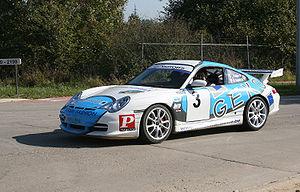
Patrick Snijers, dit De Lange, est un pilote belge de rallye, né le 29 janvier 1958 à Alken, toujours en activité en 2019.